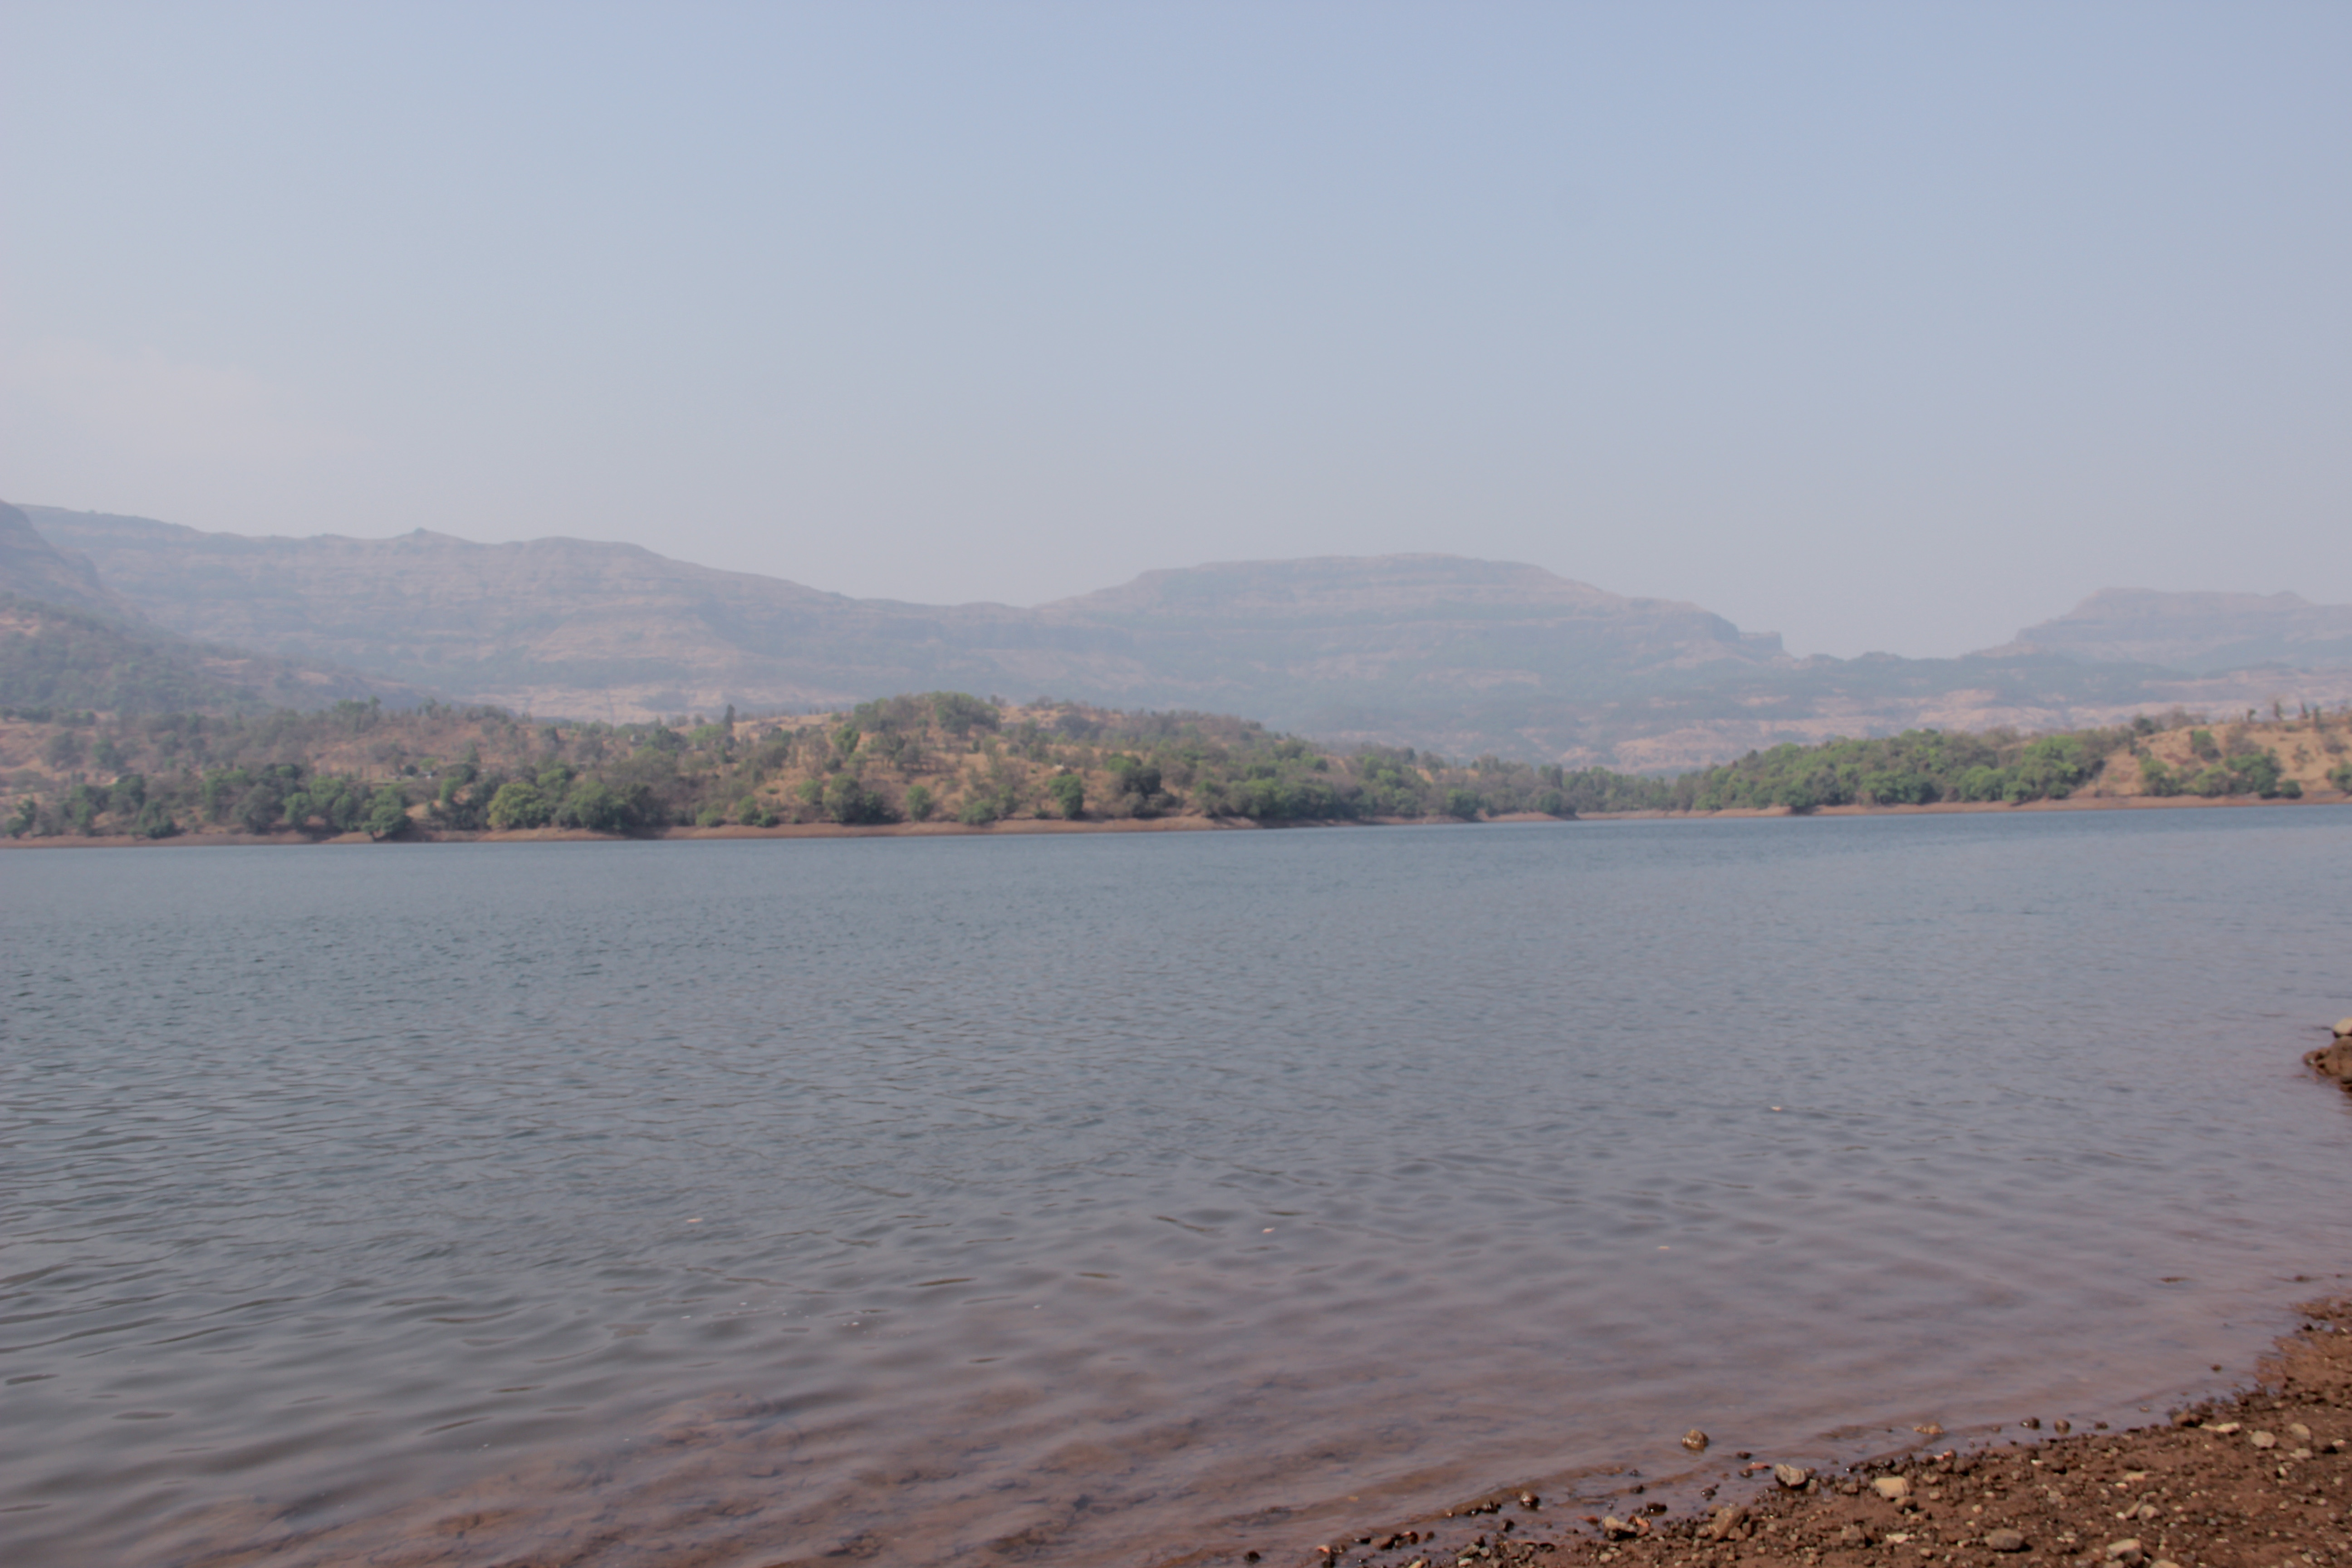
sea, body of water, water resources, water, reservoir, lake, river, loch, bank, sky, lake district, highland, waterway, hill, mountain, levee, coast, hill station, horizon, vacation, tarn, road, tourism, channel